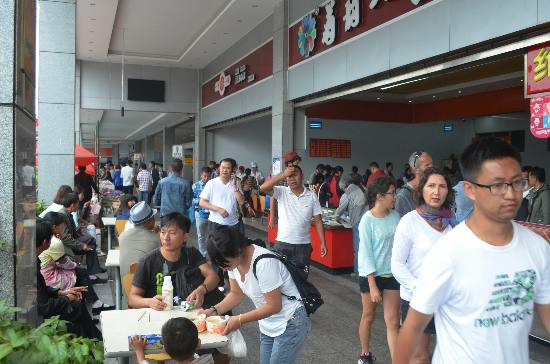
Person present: Yes